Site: brandenburg
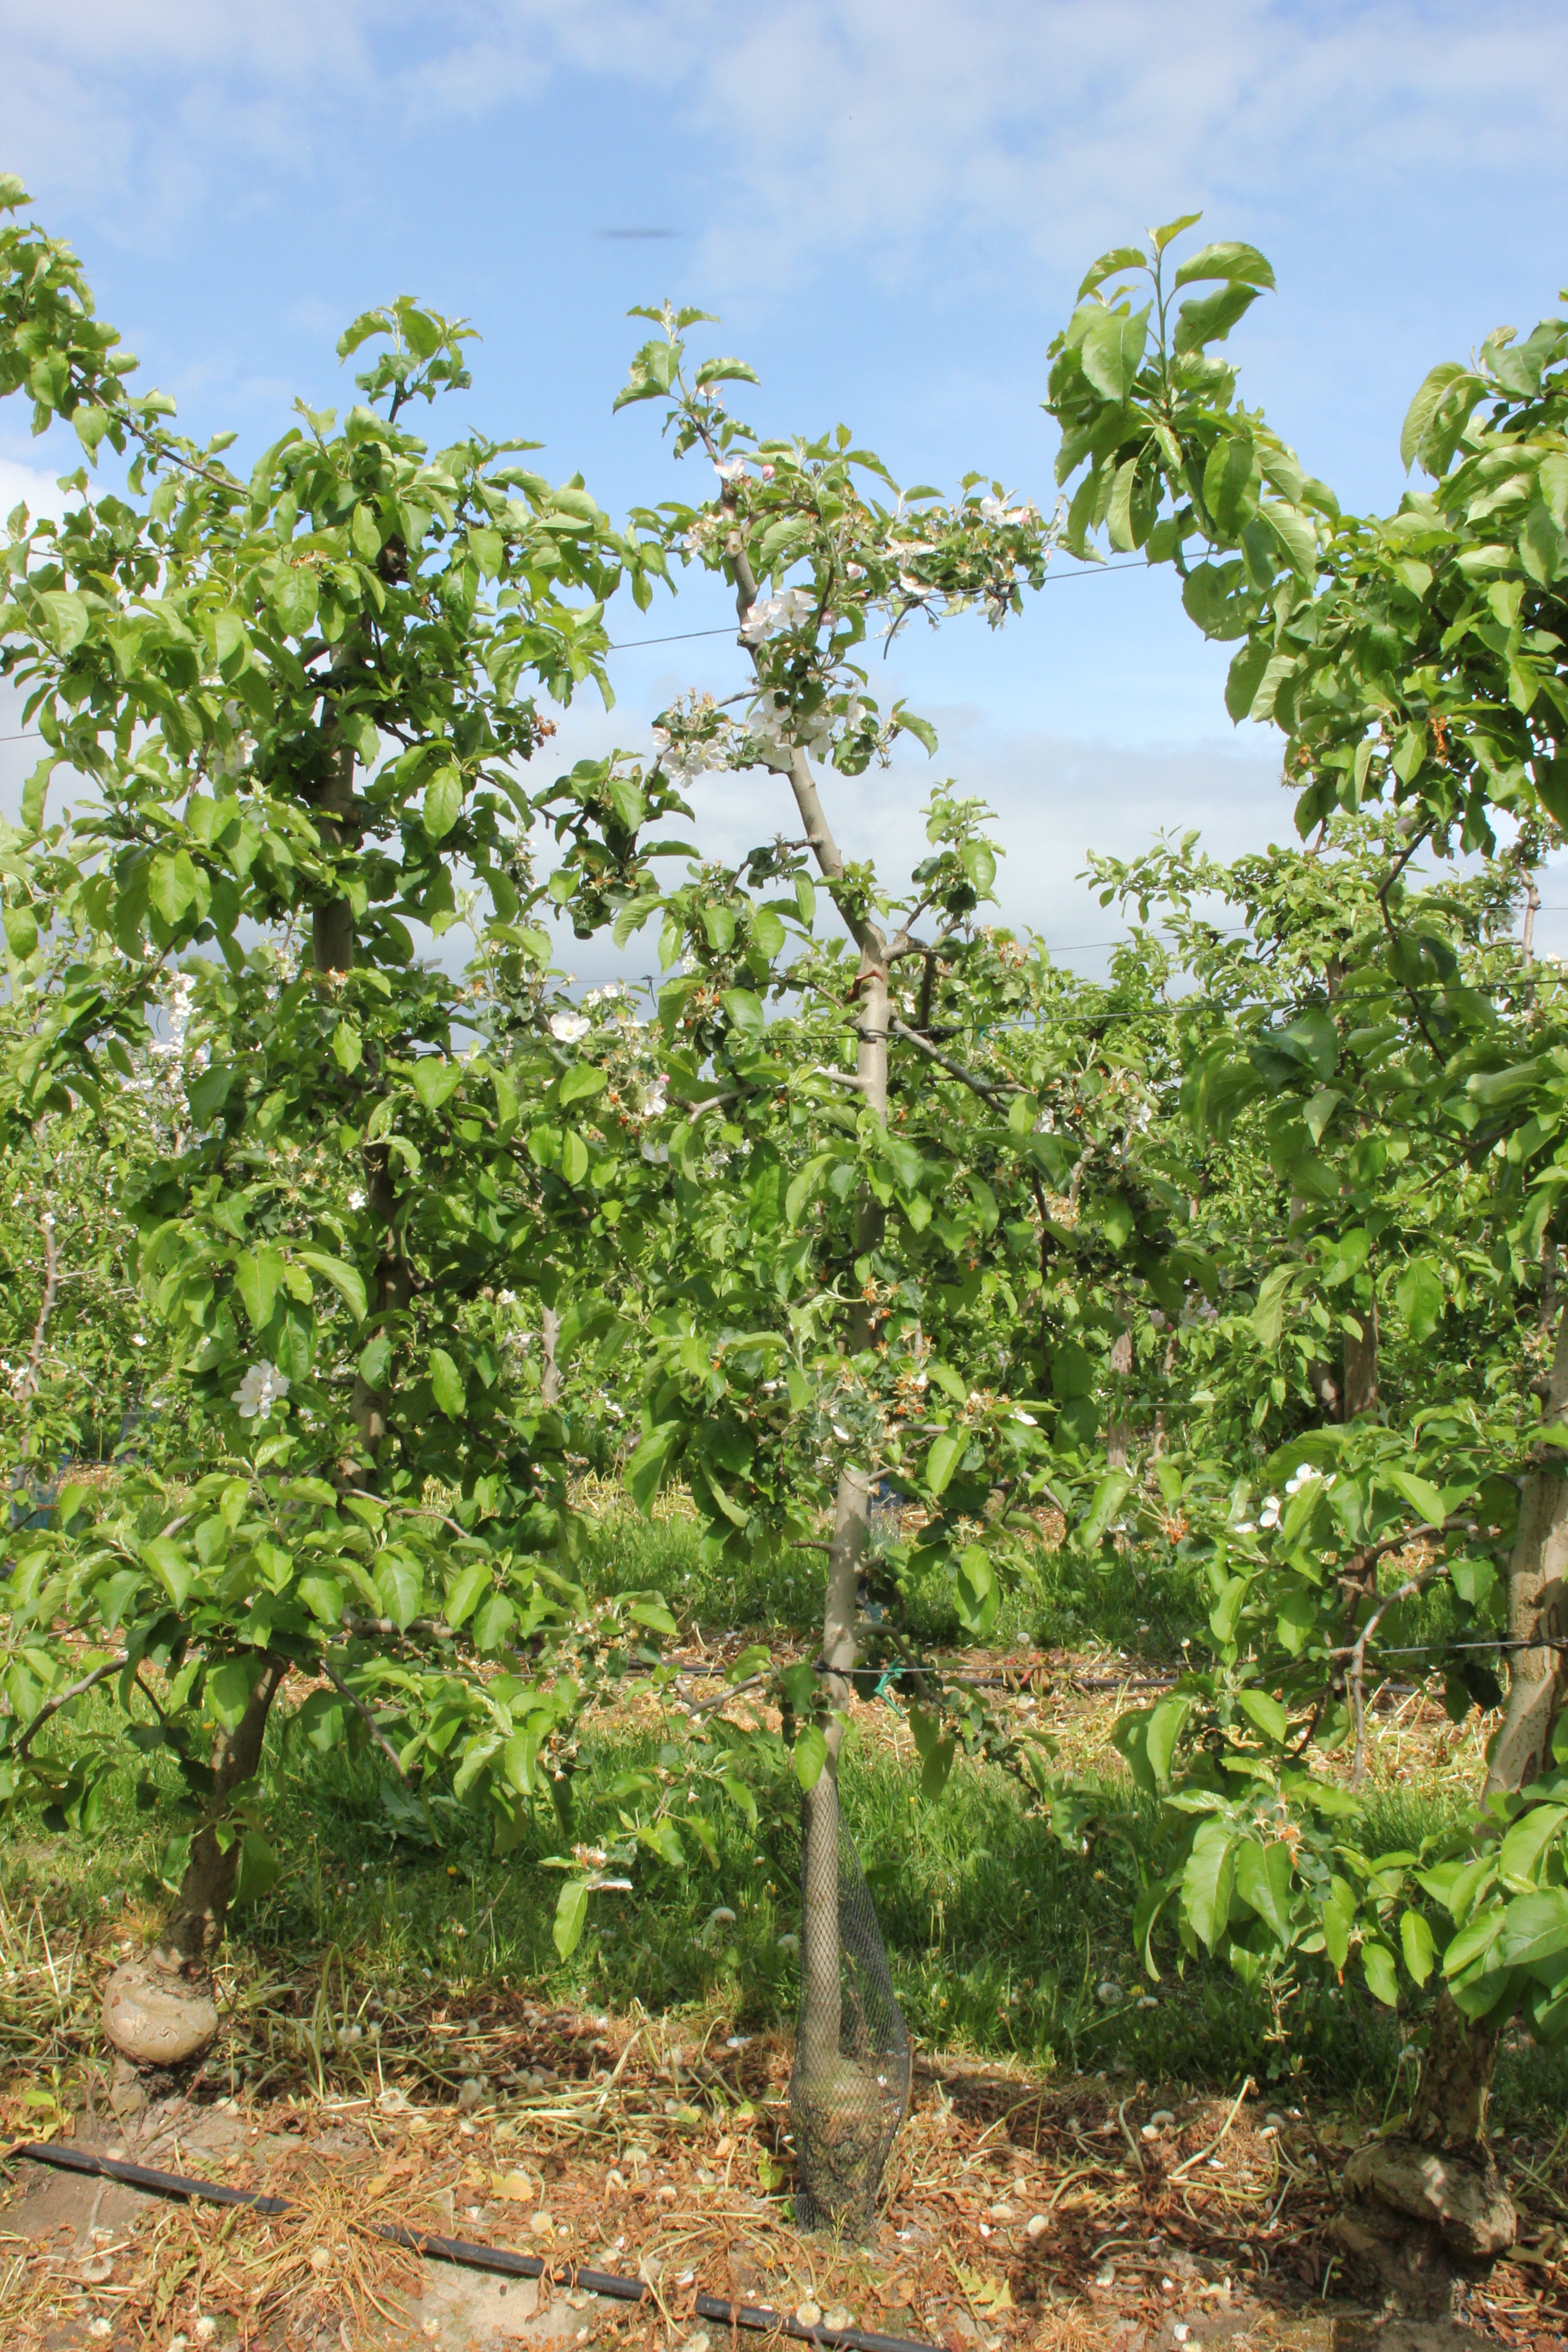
Growth stage (BBCH 67): Flowering